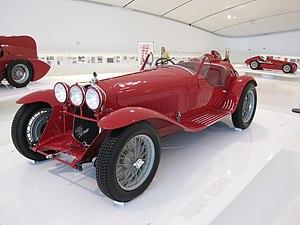
Automobiles in Enzo Ferrari Museum in Modène - Alfa Roméo 8C 2300 - Spider Corsa - 8 cylindres - 1932
L'Alfa Romeo 8C 2300 est un modèle automobile de course construit par la firme italienne Alfa Romeo. 188 exemplaires de ce châssis furent construits entre 1931 et 1934.
Le musée Enzo Ferrari est un musée de l'automobile Ferrari de 1996, situé au centre de Modène sur le site de la maison natale d'Enzo Ferrari en Émilie-Romagne en Italie, à 20 km au nord du Musée Ferrari et de l'usine Ferrari de Maranello.